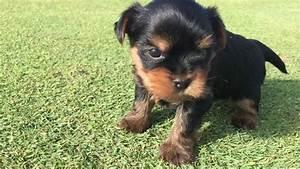
dog